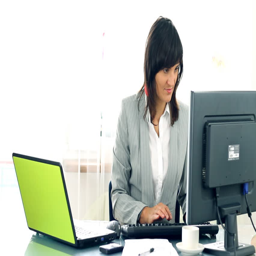
busy attractive businesswoman working on laptop and computer in the office